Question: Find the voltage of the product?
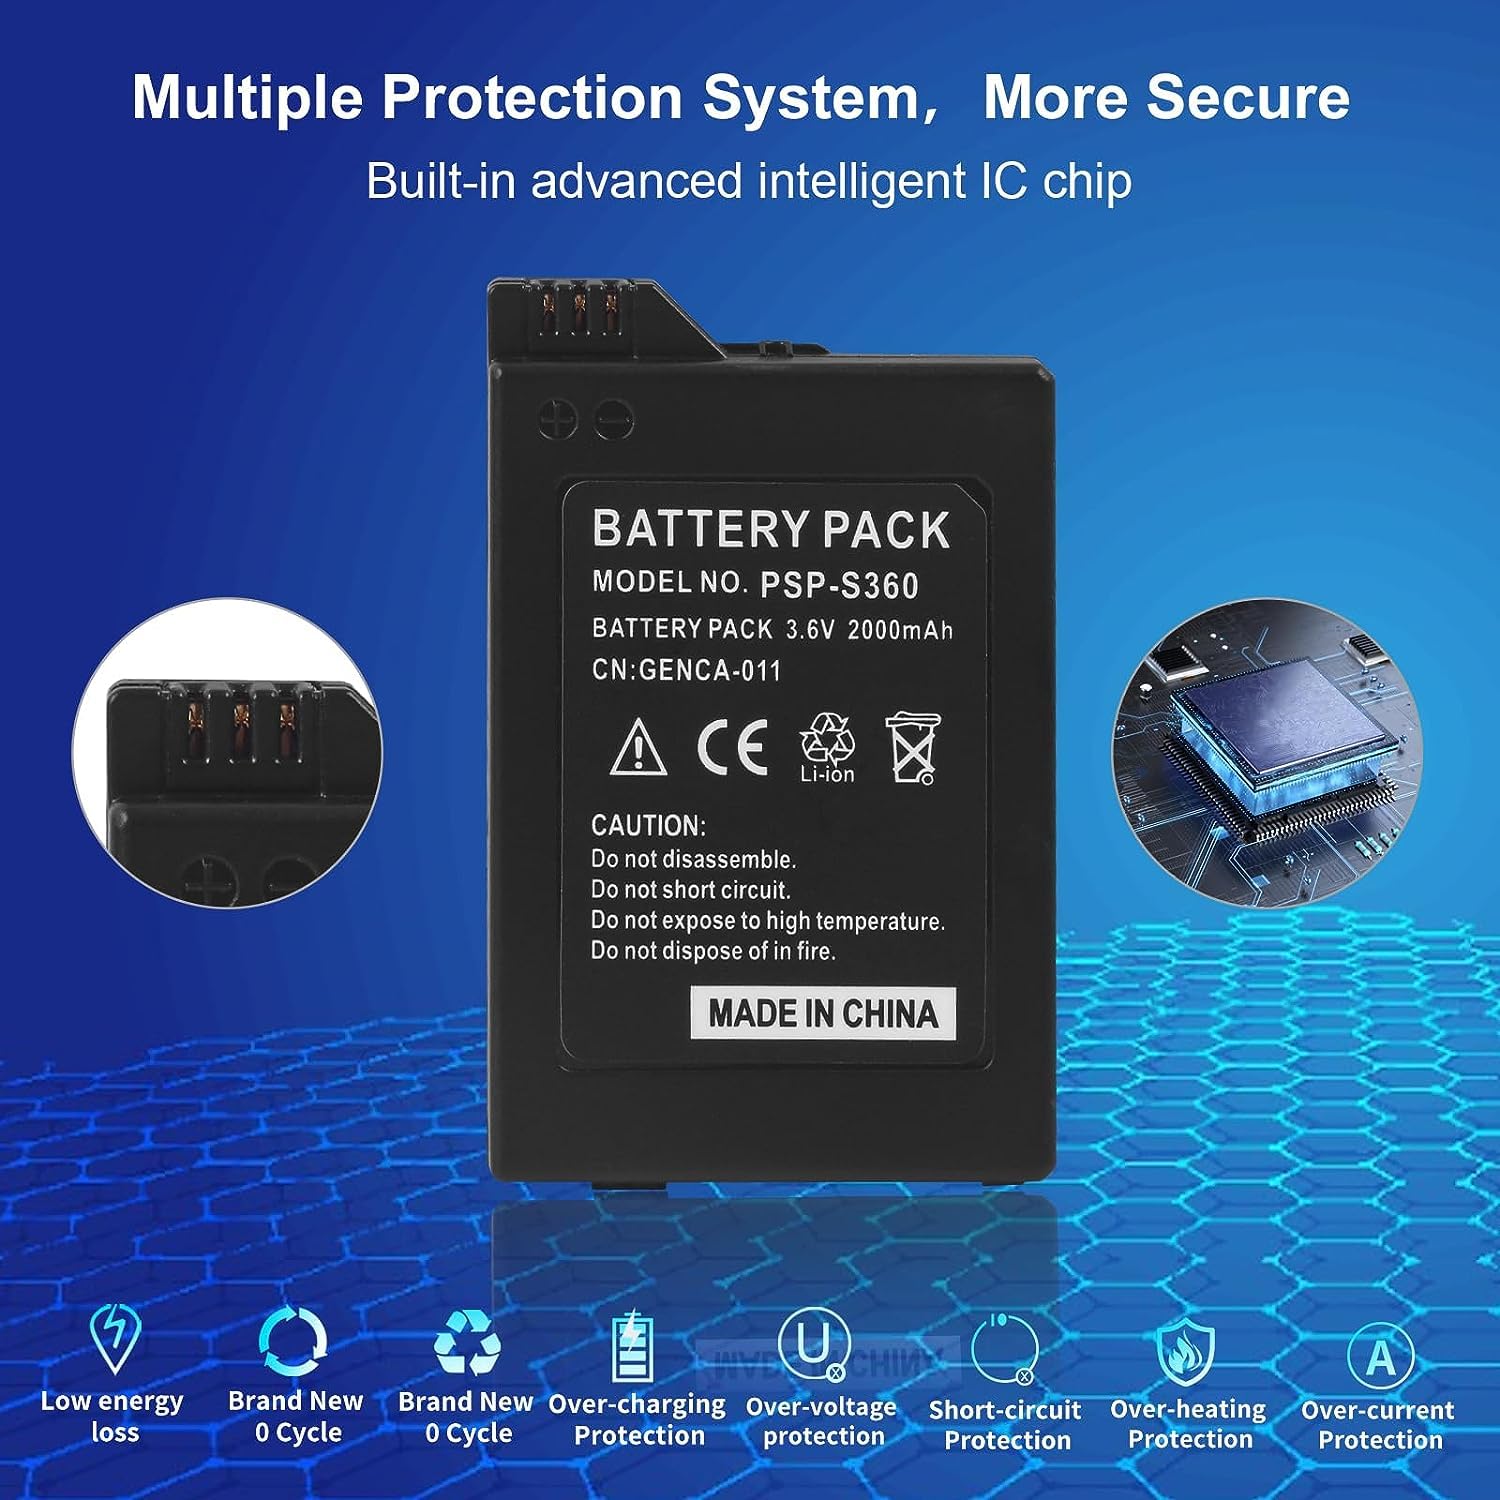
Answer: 3.6 volt